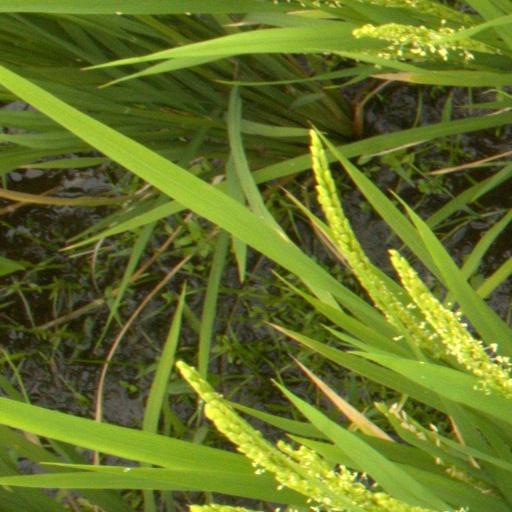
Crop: rice